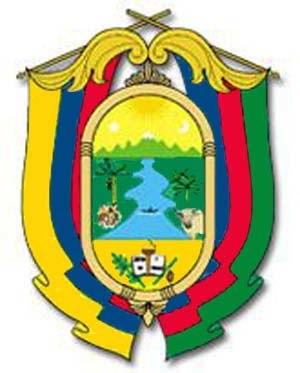
Puerto Quito est une ville située en Équateur, dans la province de Pichincha. Elle est la capitale du canton de Puerto Quito.